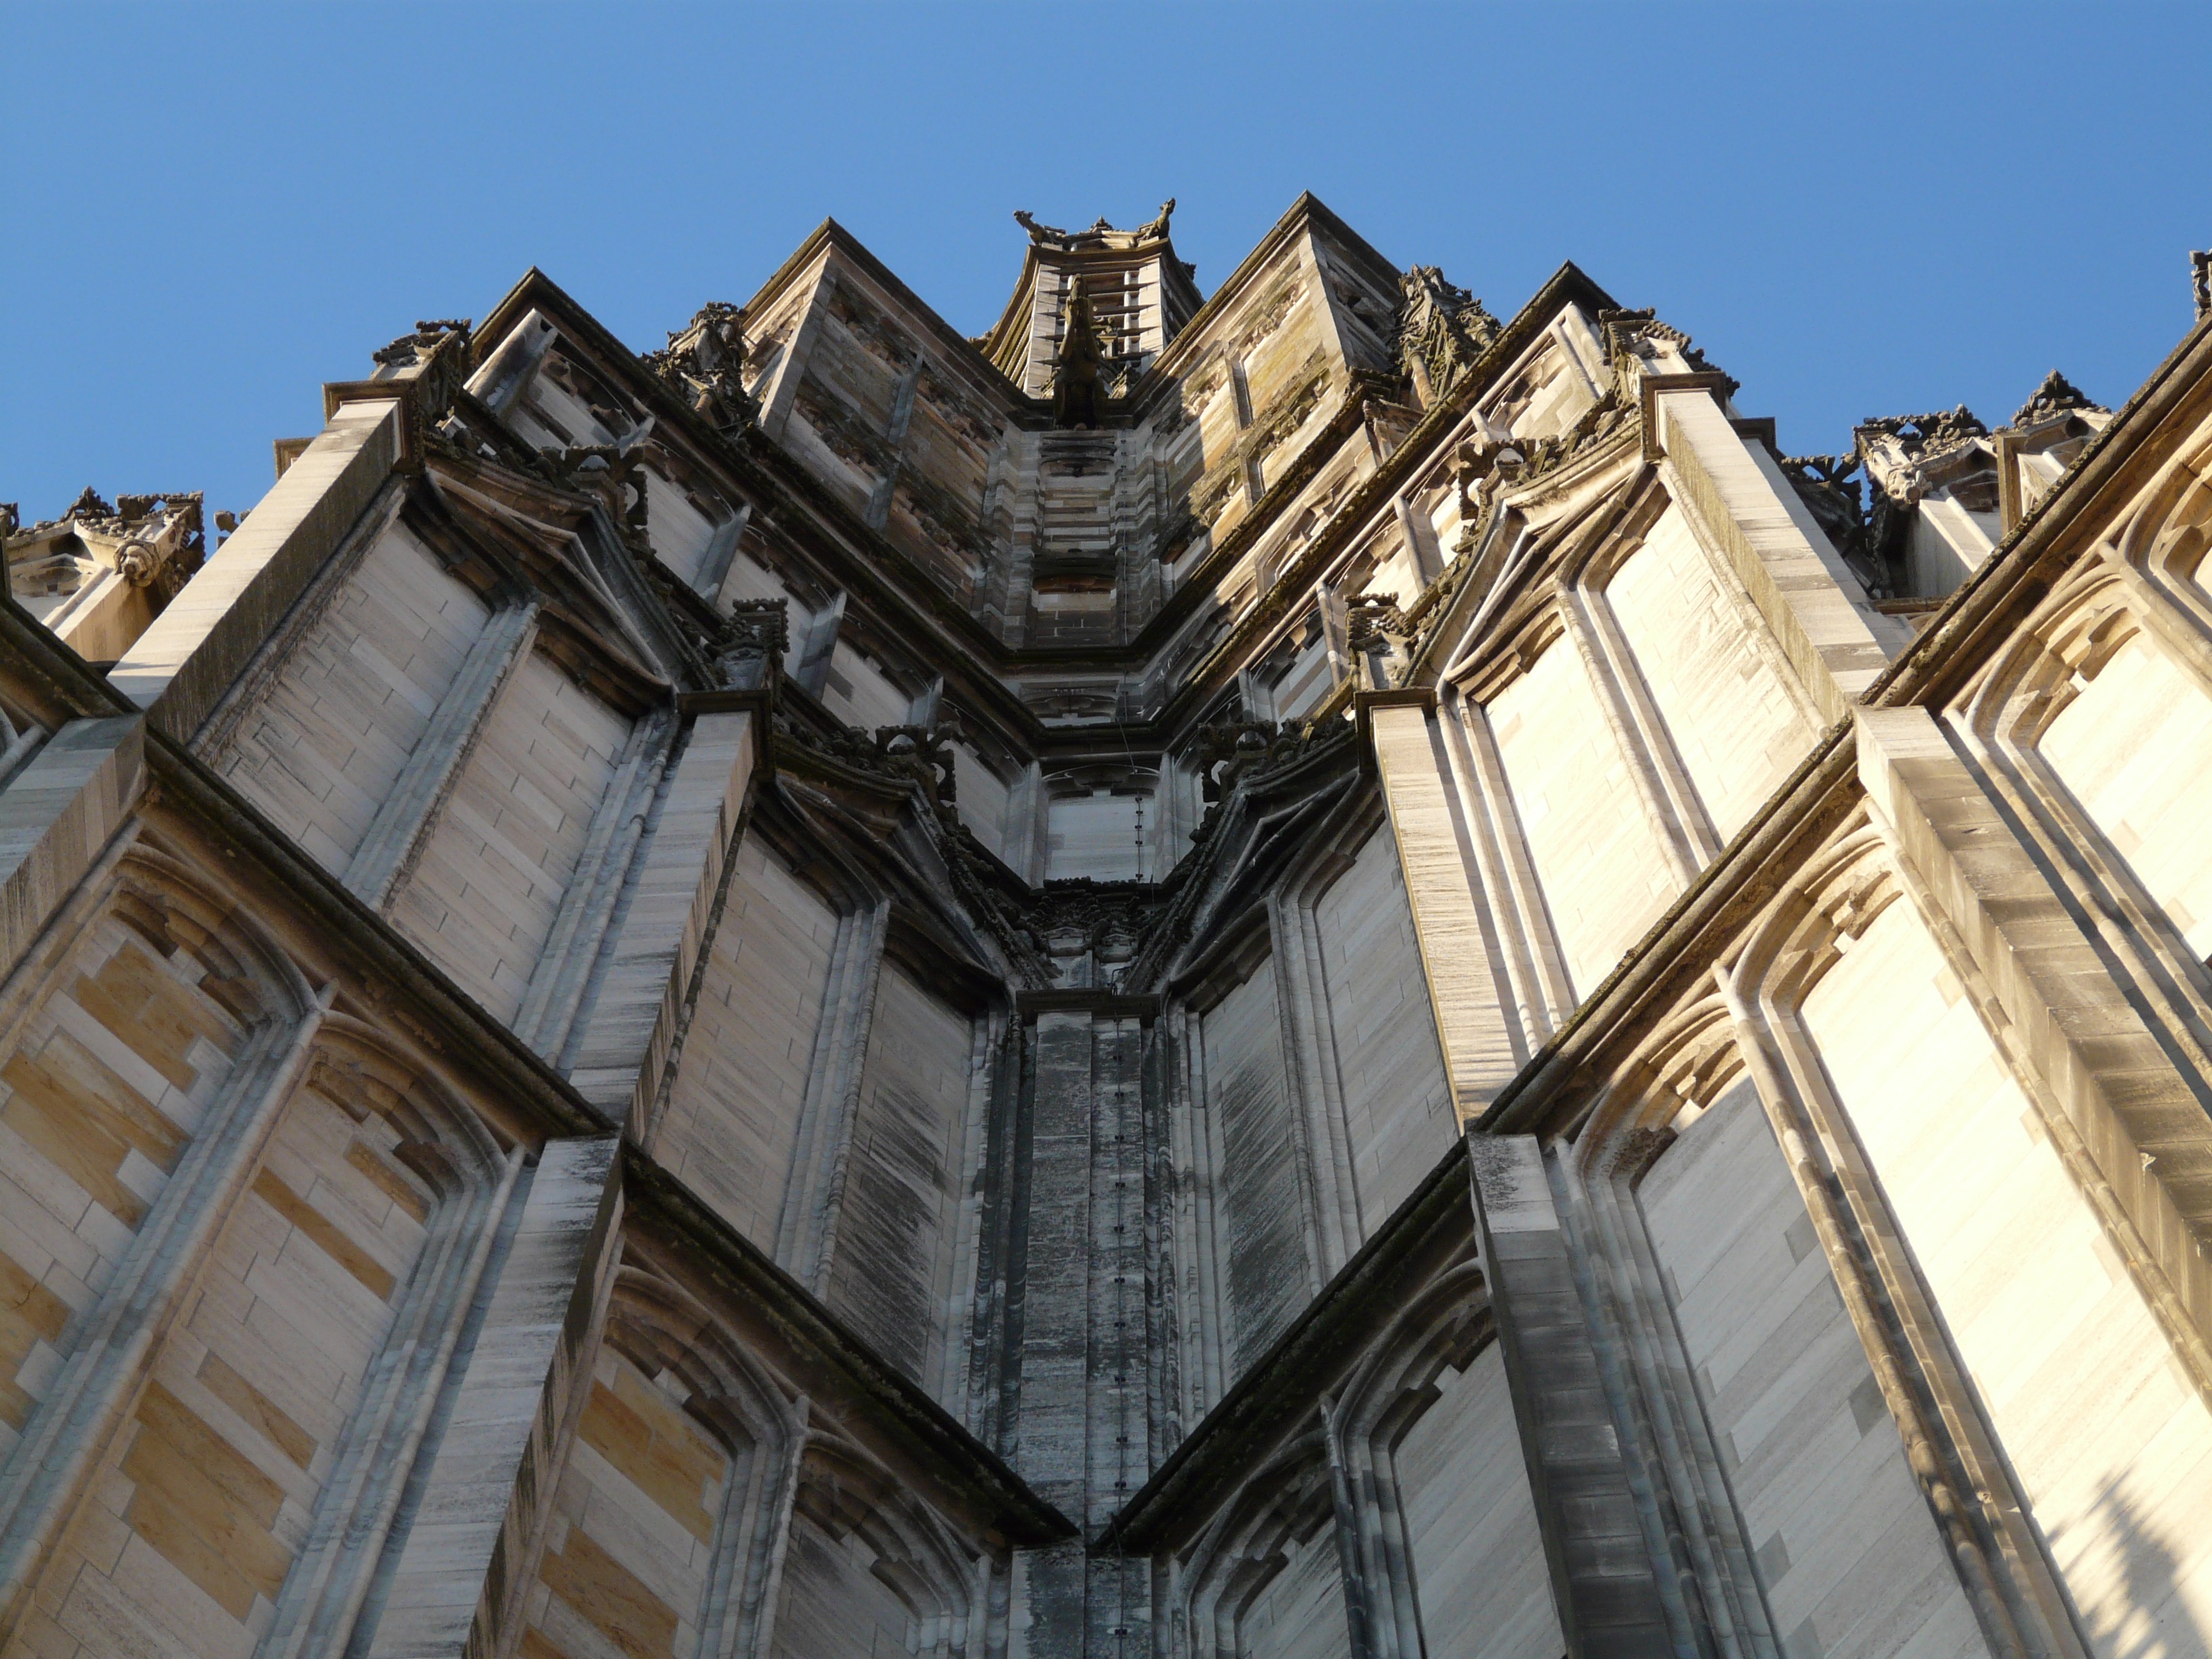
architecture, building, palace, skyscraper, wall, stone, high, landmark, facade, church, cathedral, steeple, large, huge, dom, metropolis, impressive, munster, ulm cathedral